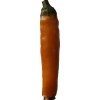
Label: pepper